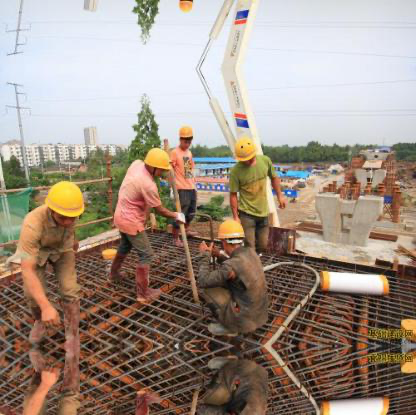
Objects in the image:
label: helmet
label: helmet
label: helmet
label: helmet
label: helmet
label: helmet